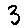
Label: 3